Jesús T. Piñero House

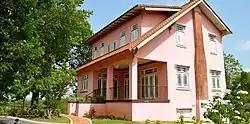
Piñero House and Museum in 2021

The Jesús T. Piñero House and Museum (Spanish: "Casa Museo Jesús T. Piñero"), often called the Pink House ("Casa Rosada"), is a historic house located along PR-3 just outside of Canóvanas Pueblo in the municipality of Canóvanas, Puerto Rico.